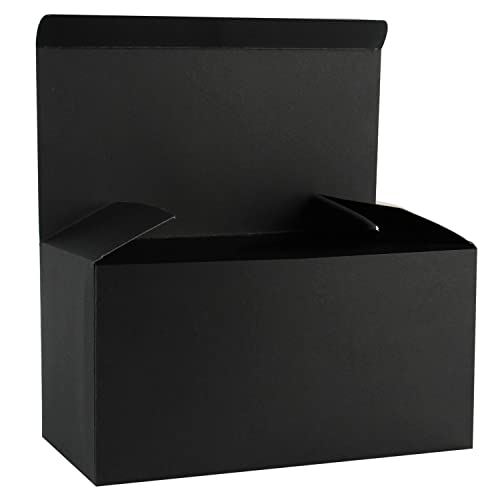
Label: cardboard